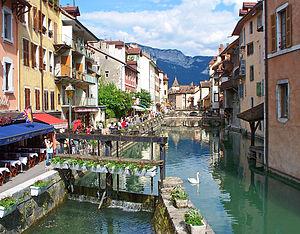
Annecy, Le Thiou
Le Thiou est une petite rivière française de 3,5 km de long située en Haute-Savoie. Elle est le déversoir naturel du lac d'Annecy dans le Fier.